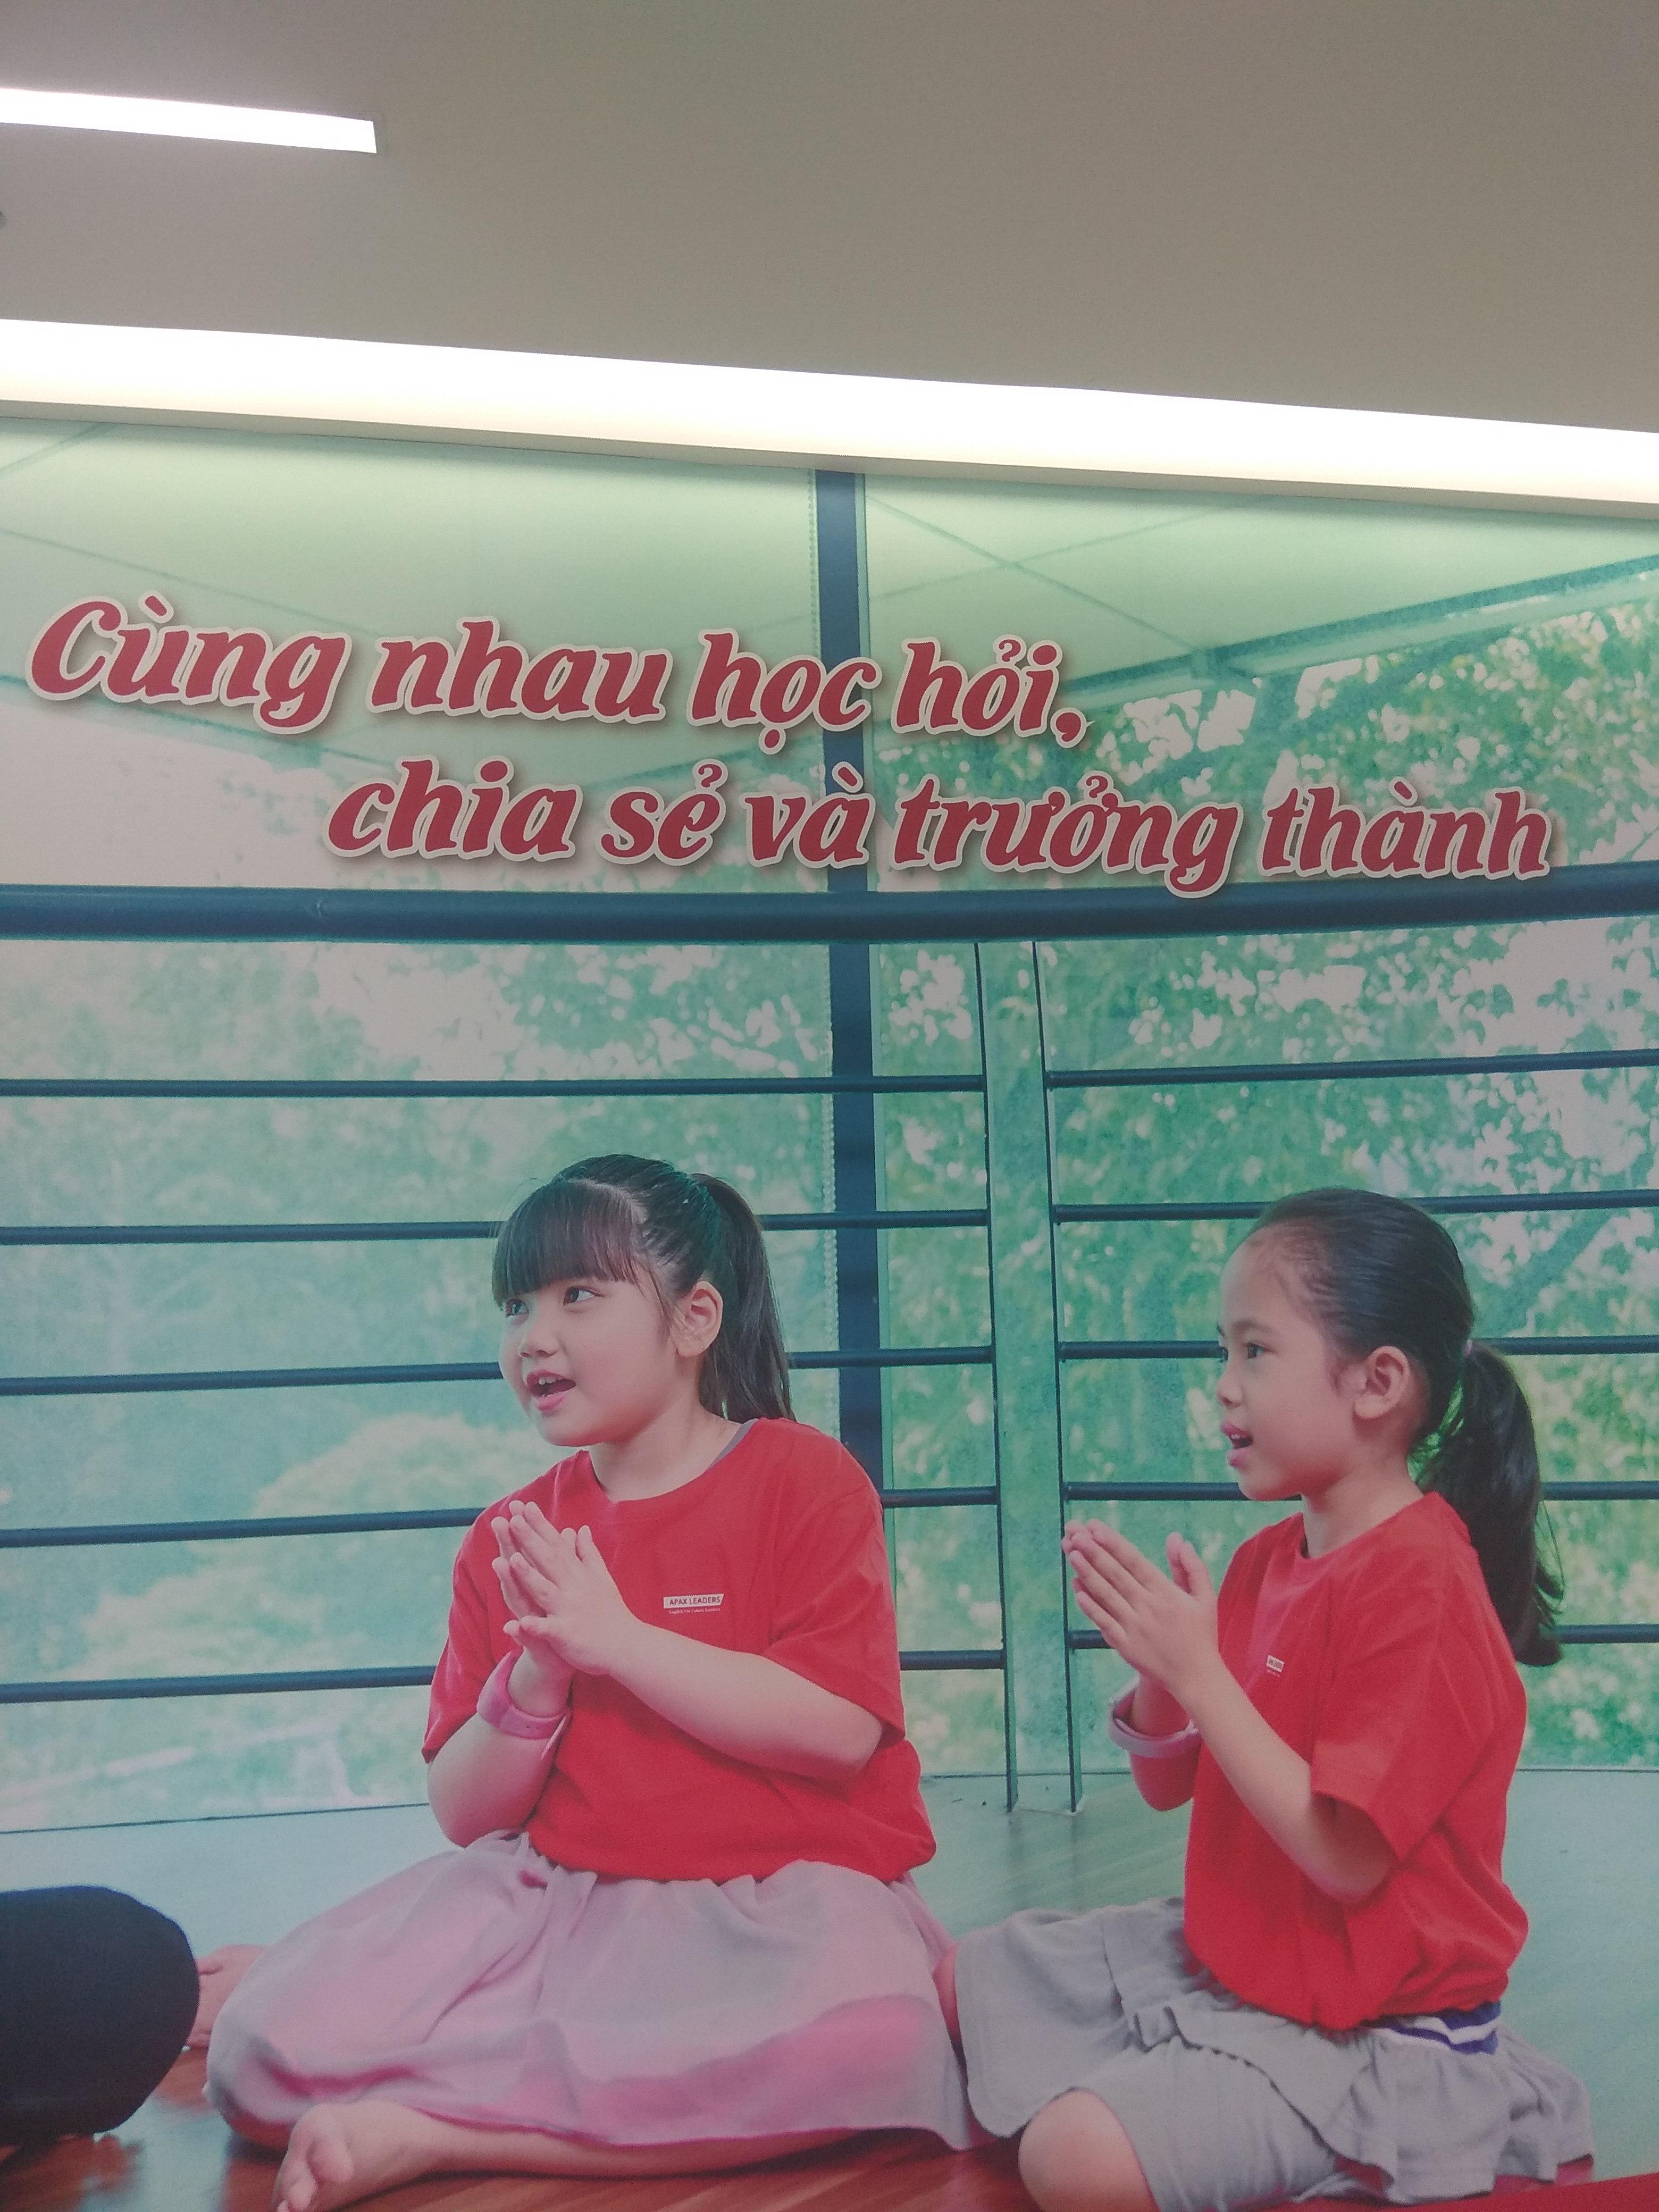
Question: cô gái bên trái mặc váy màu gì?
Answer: màu hồng